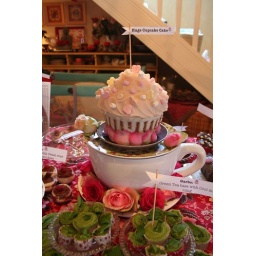
Super moist Lemon base cake with Lemon buttercream in between and Rose petal icing, topped of with mini marshmallows...